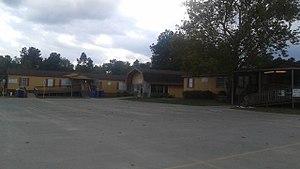
Patton Village est une ville située à l'est du comté de Montgomery, au Texas, aux États-Unis.